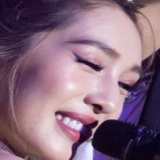
ca sĩ Emily